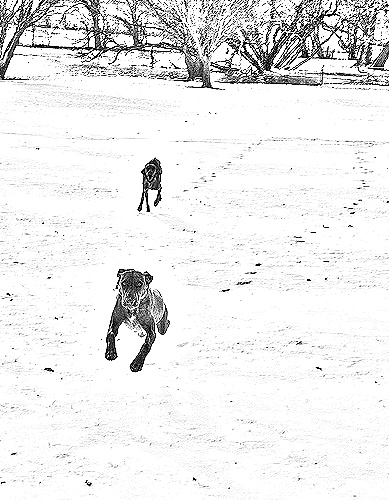
Portrait style: Sketch Portrait